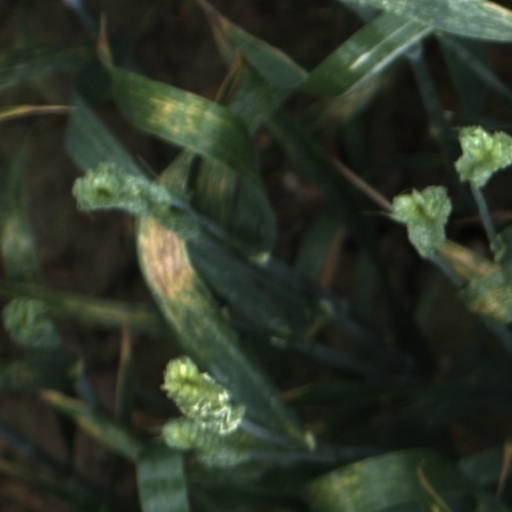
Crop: wheat